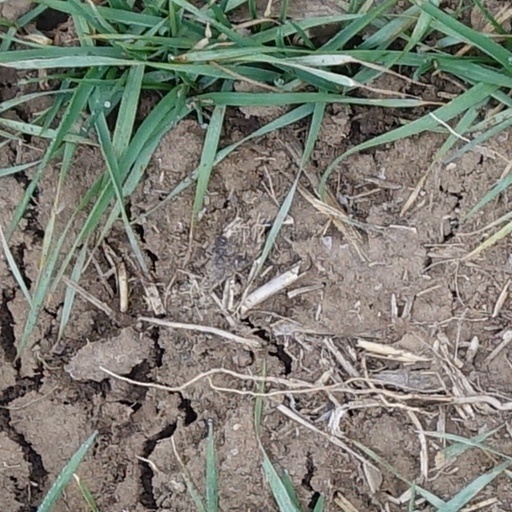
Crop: wheat